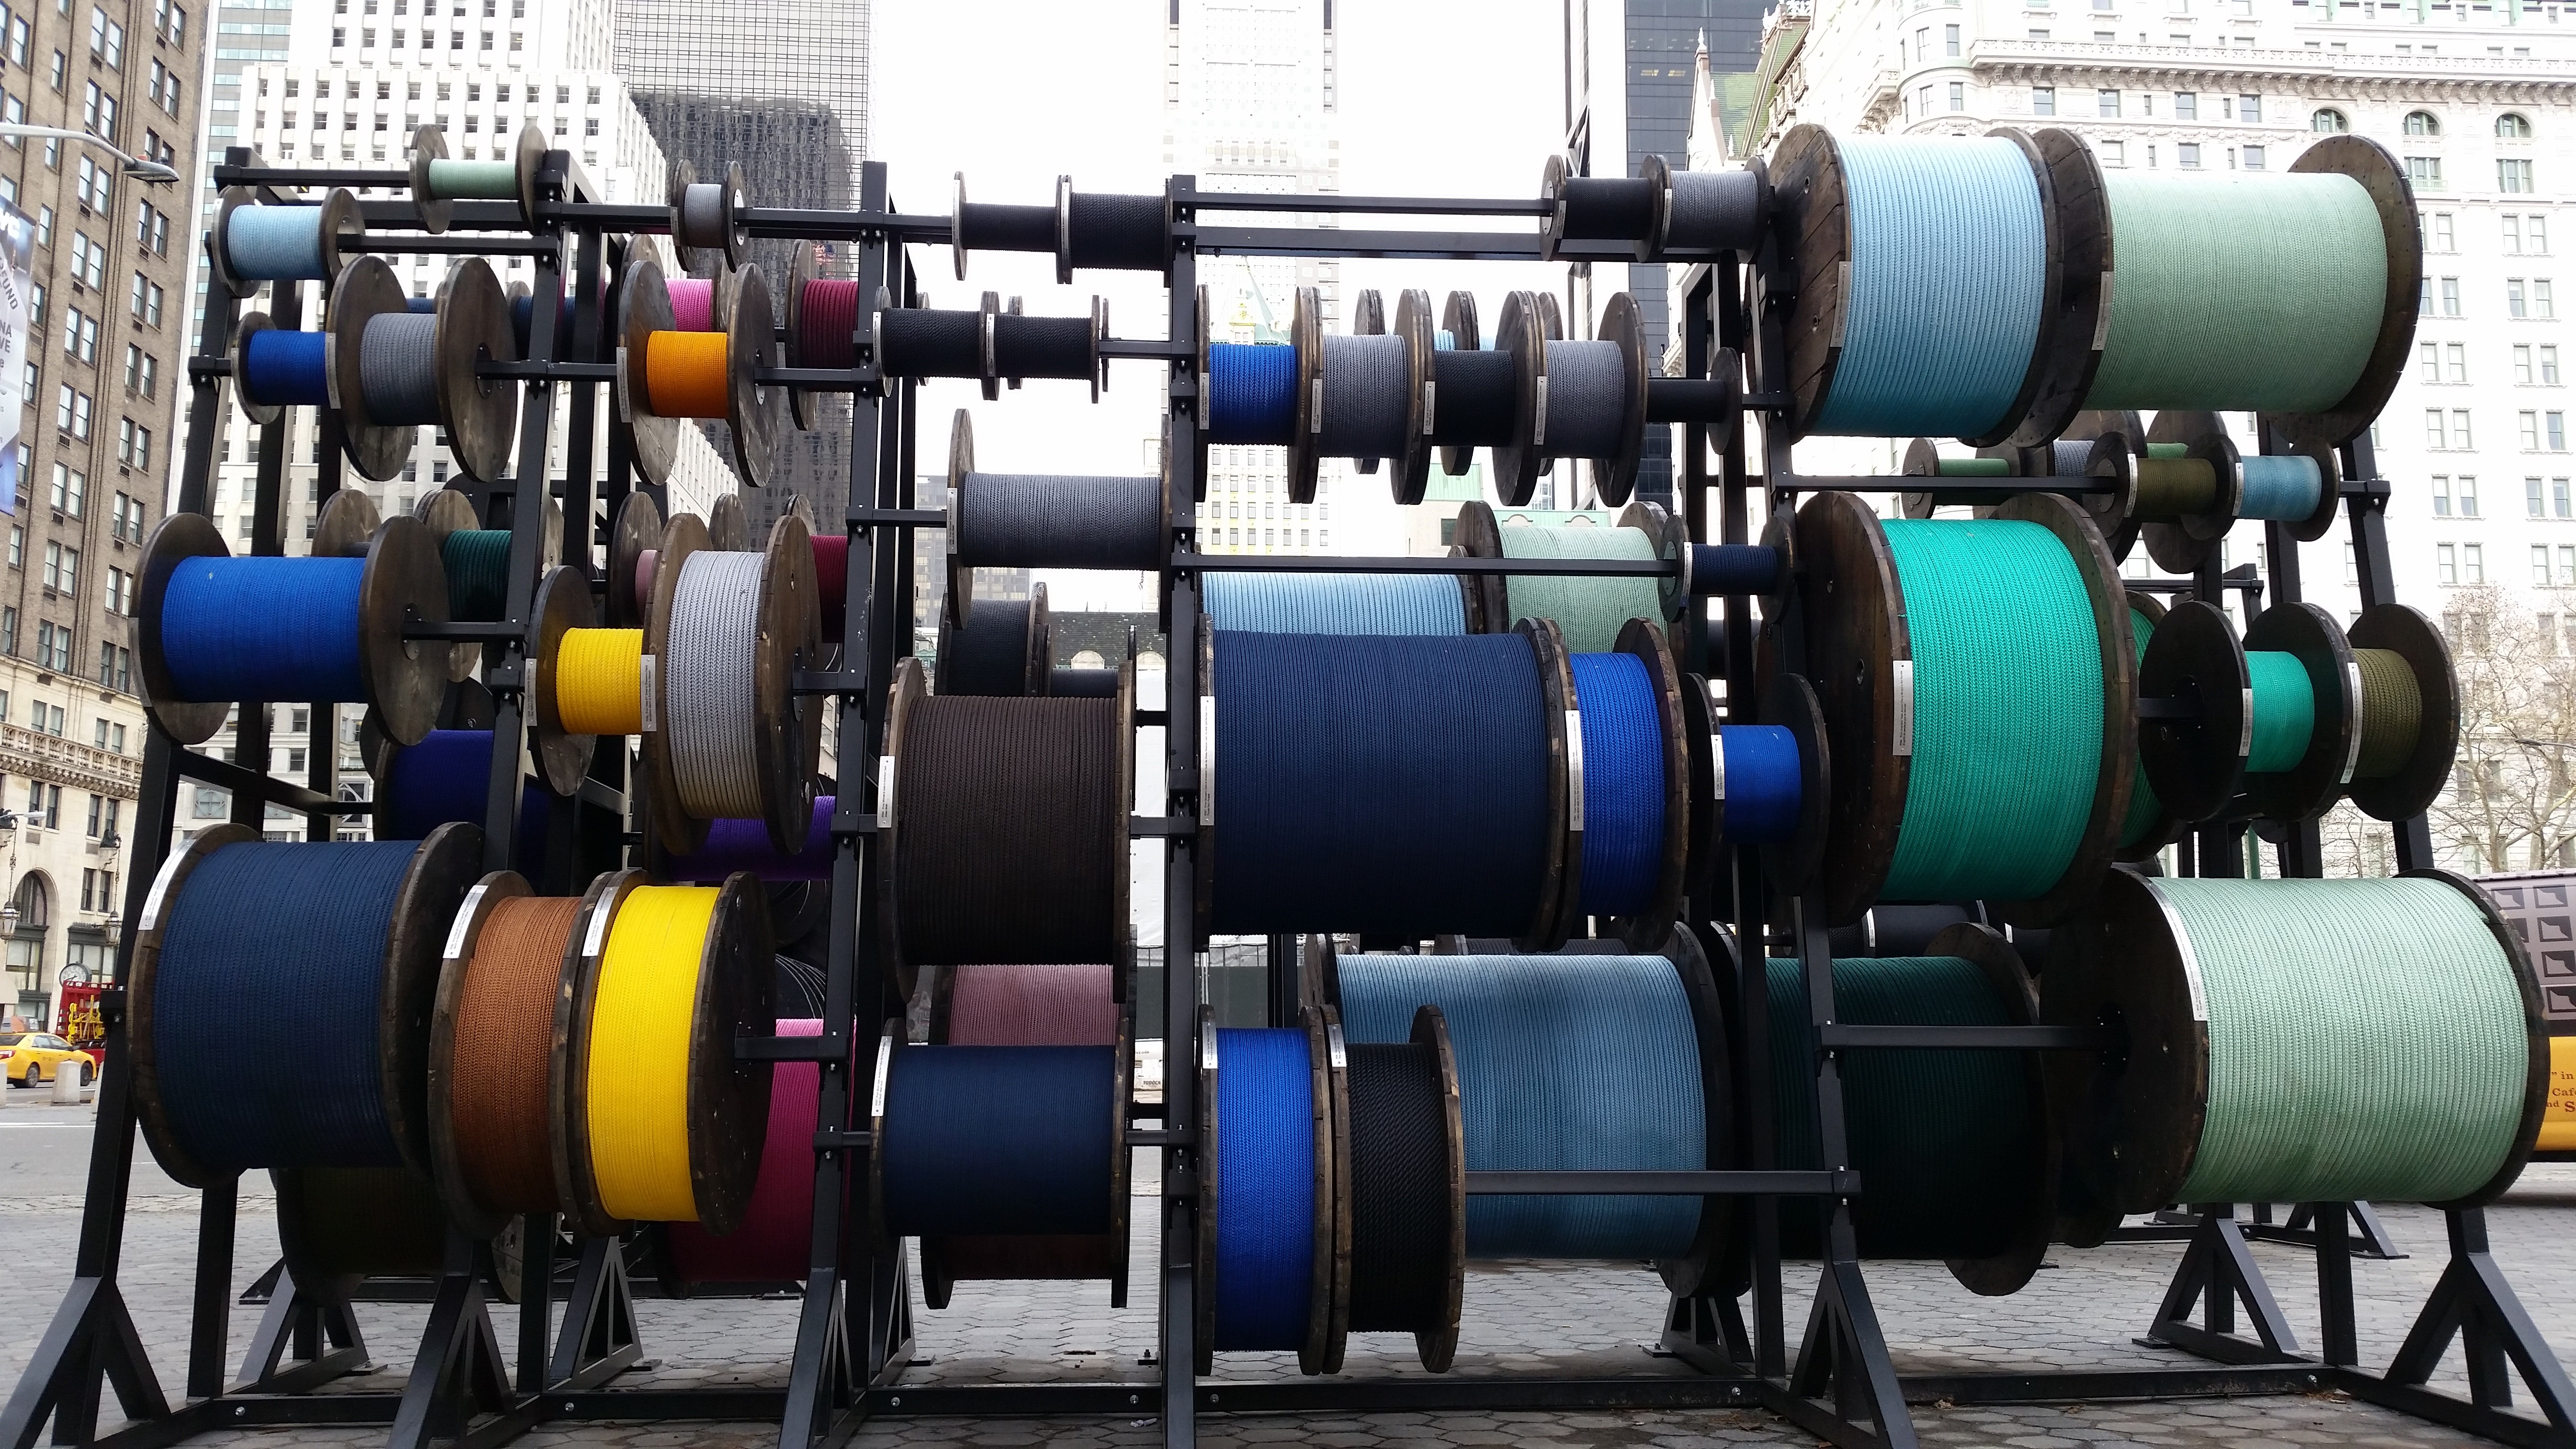
park, ride, central park, product, colors, fun, newyork, tourists, steam engine, man made object, aircraft engine, pumping station